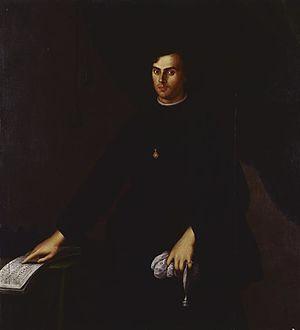
João Lourenço Rebelo est né à Caminha en 1610 et mort à Quinta de Santo Amaro près de Lisbonne, le 16 novembre 1665 et était un compositeur à la cour de Jean IV de Portugal. On trouve parfois les orthographes suivantes : Rebello, Rabello ou Rabelo. Ne pas confondre avec Manuel Rebello